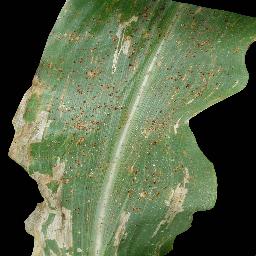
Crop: corn
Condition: (maize)_common_rust